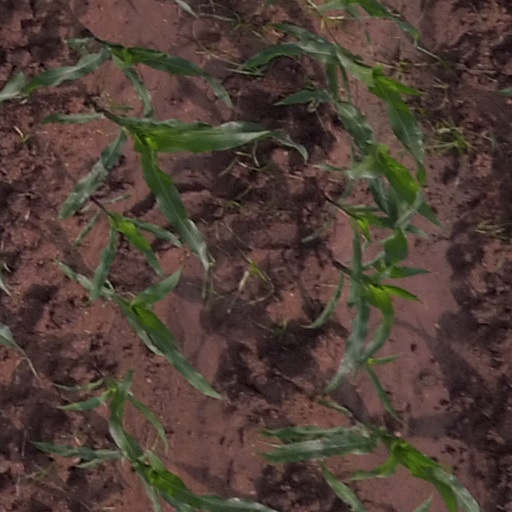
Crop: maize; corn